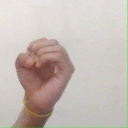
अक्षर: ऊ